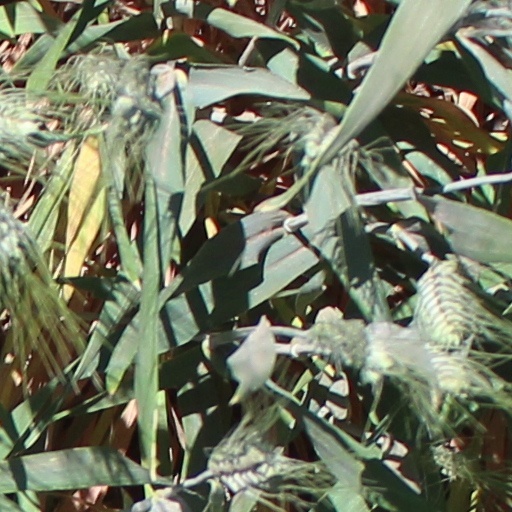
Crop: wheat